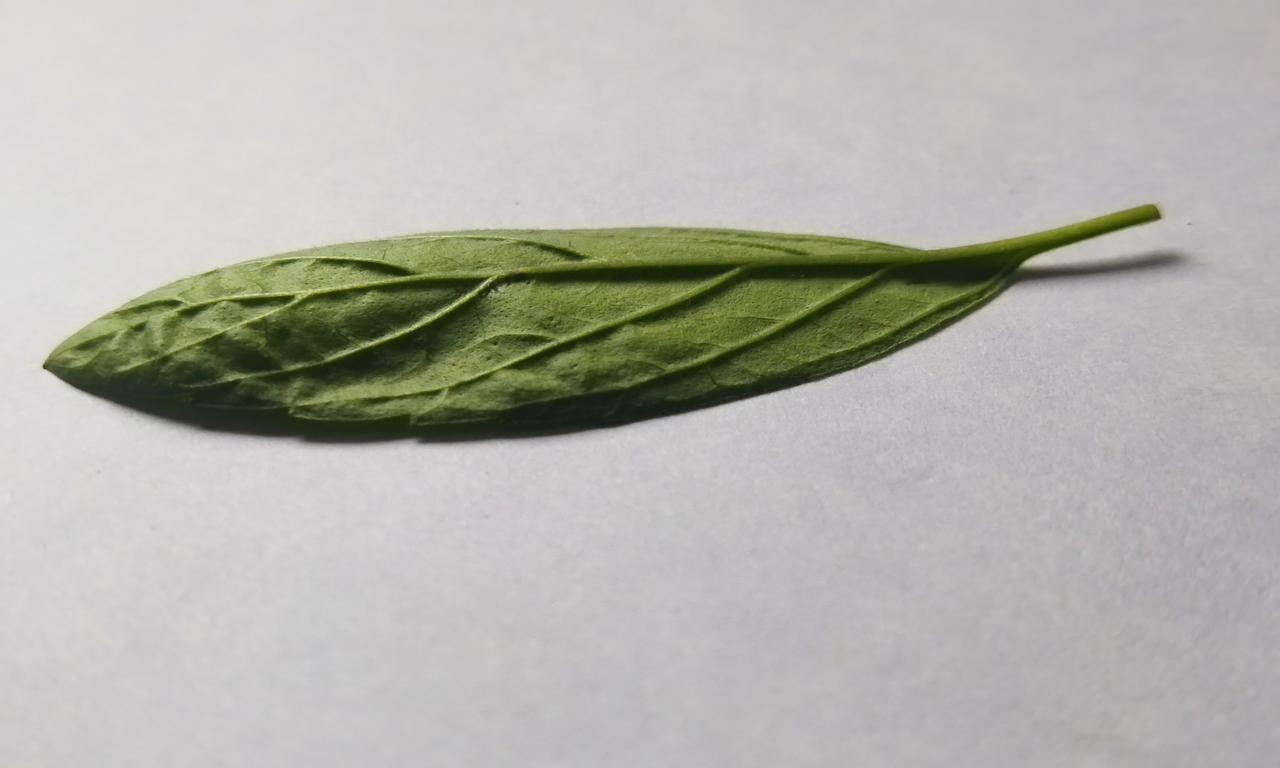
Label: Fresh